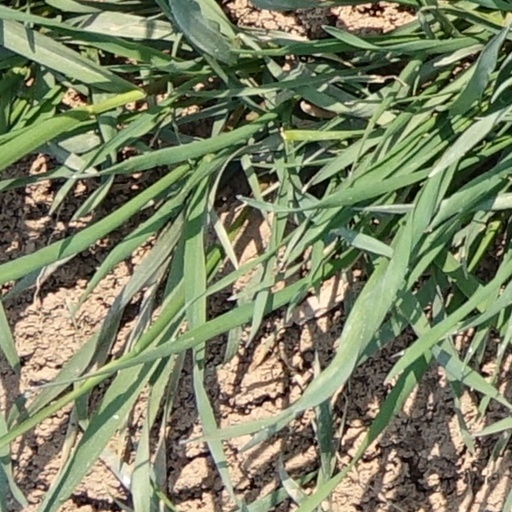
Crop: wheat